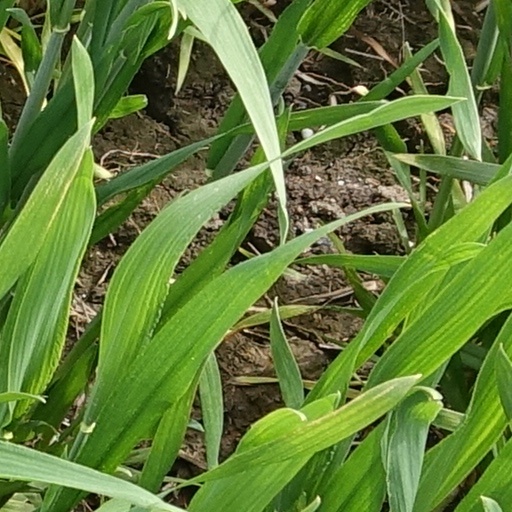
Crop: wheat